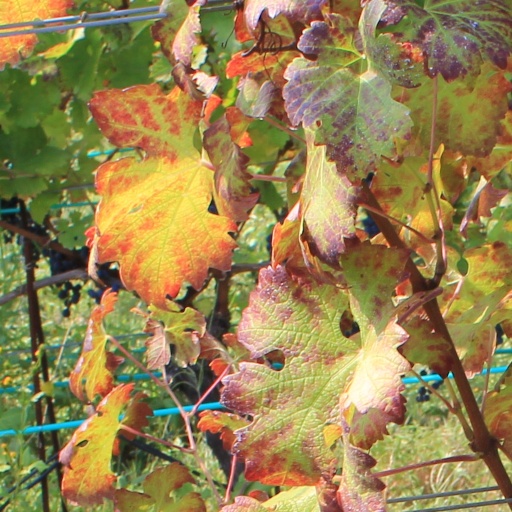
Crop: grape